Larry Coryell

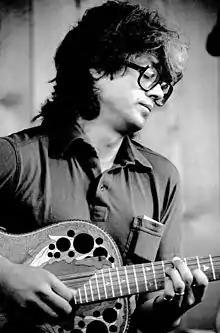
Coryell in 1979

Larry Coryell (born Lorenz Albert Van DeLinder III; April 2, 1943 – February 19, 2017) was an American jazz guitarist, widely considered the "godfather of fusion". Alongside Gábor Szabó, he was a pioneer in melding jazz, country and rock music. Coryell was also a music teacher and a writer, penning a monthly column for "Guitar Player" magazine from 1977 to 1989. He collaborated with a number of other high-profile musicians, including John McLaughlin, Chick Corea, Miroslav Vitouš, Billy Cobham, Lenny White, Emily Remler, Al Di Meola, Paco de Lucía, Steve Morse and others.